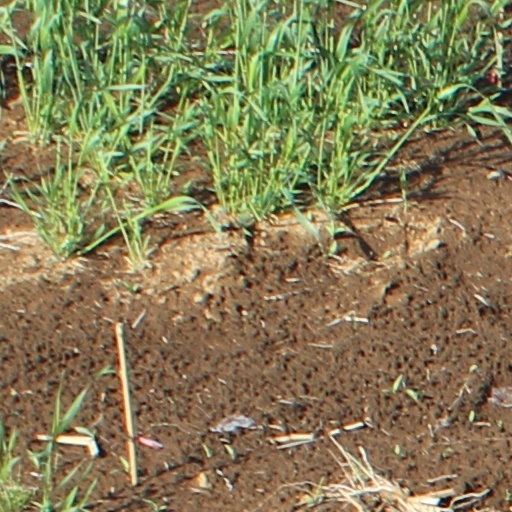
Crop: wheat